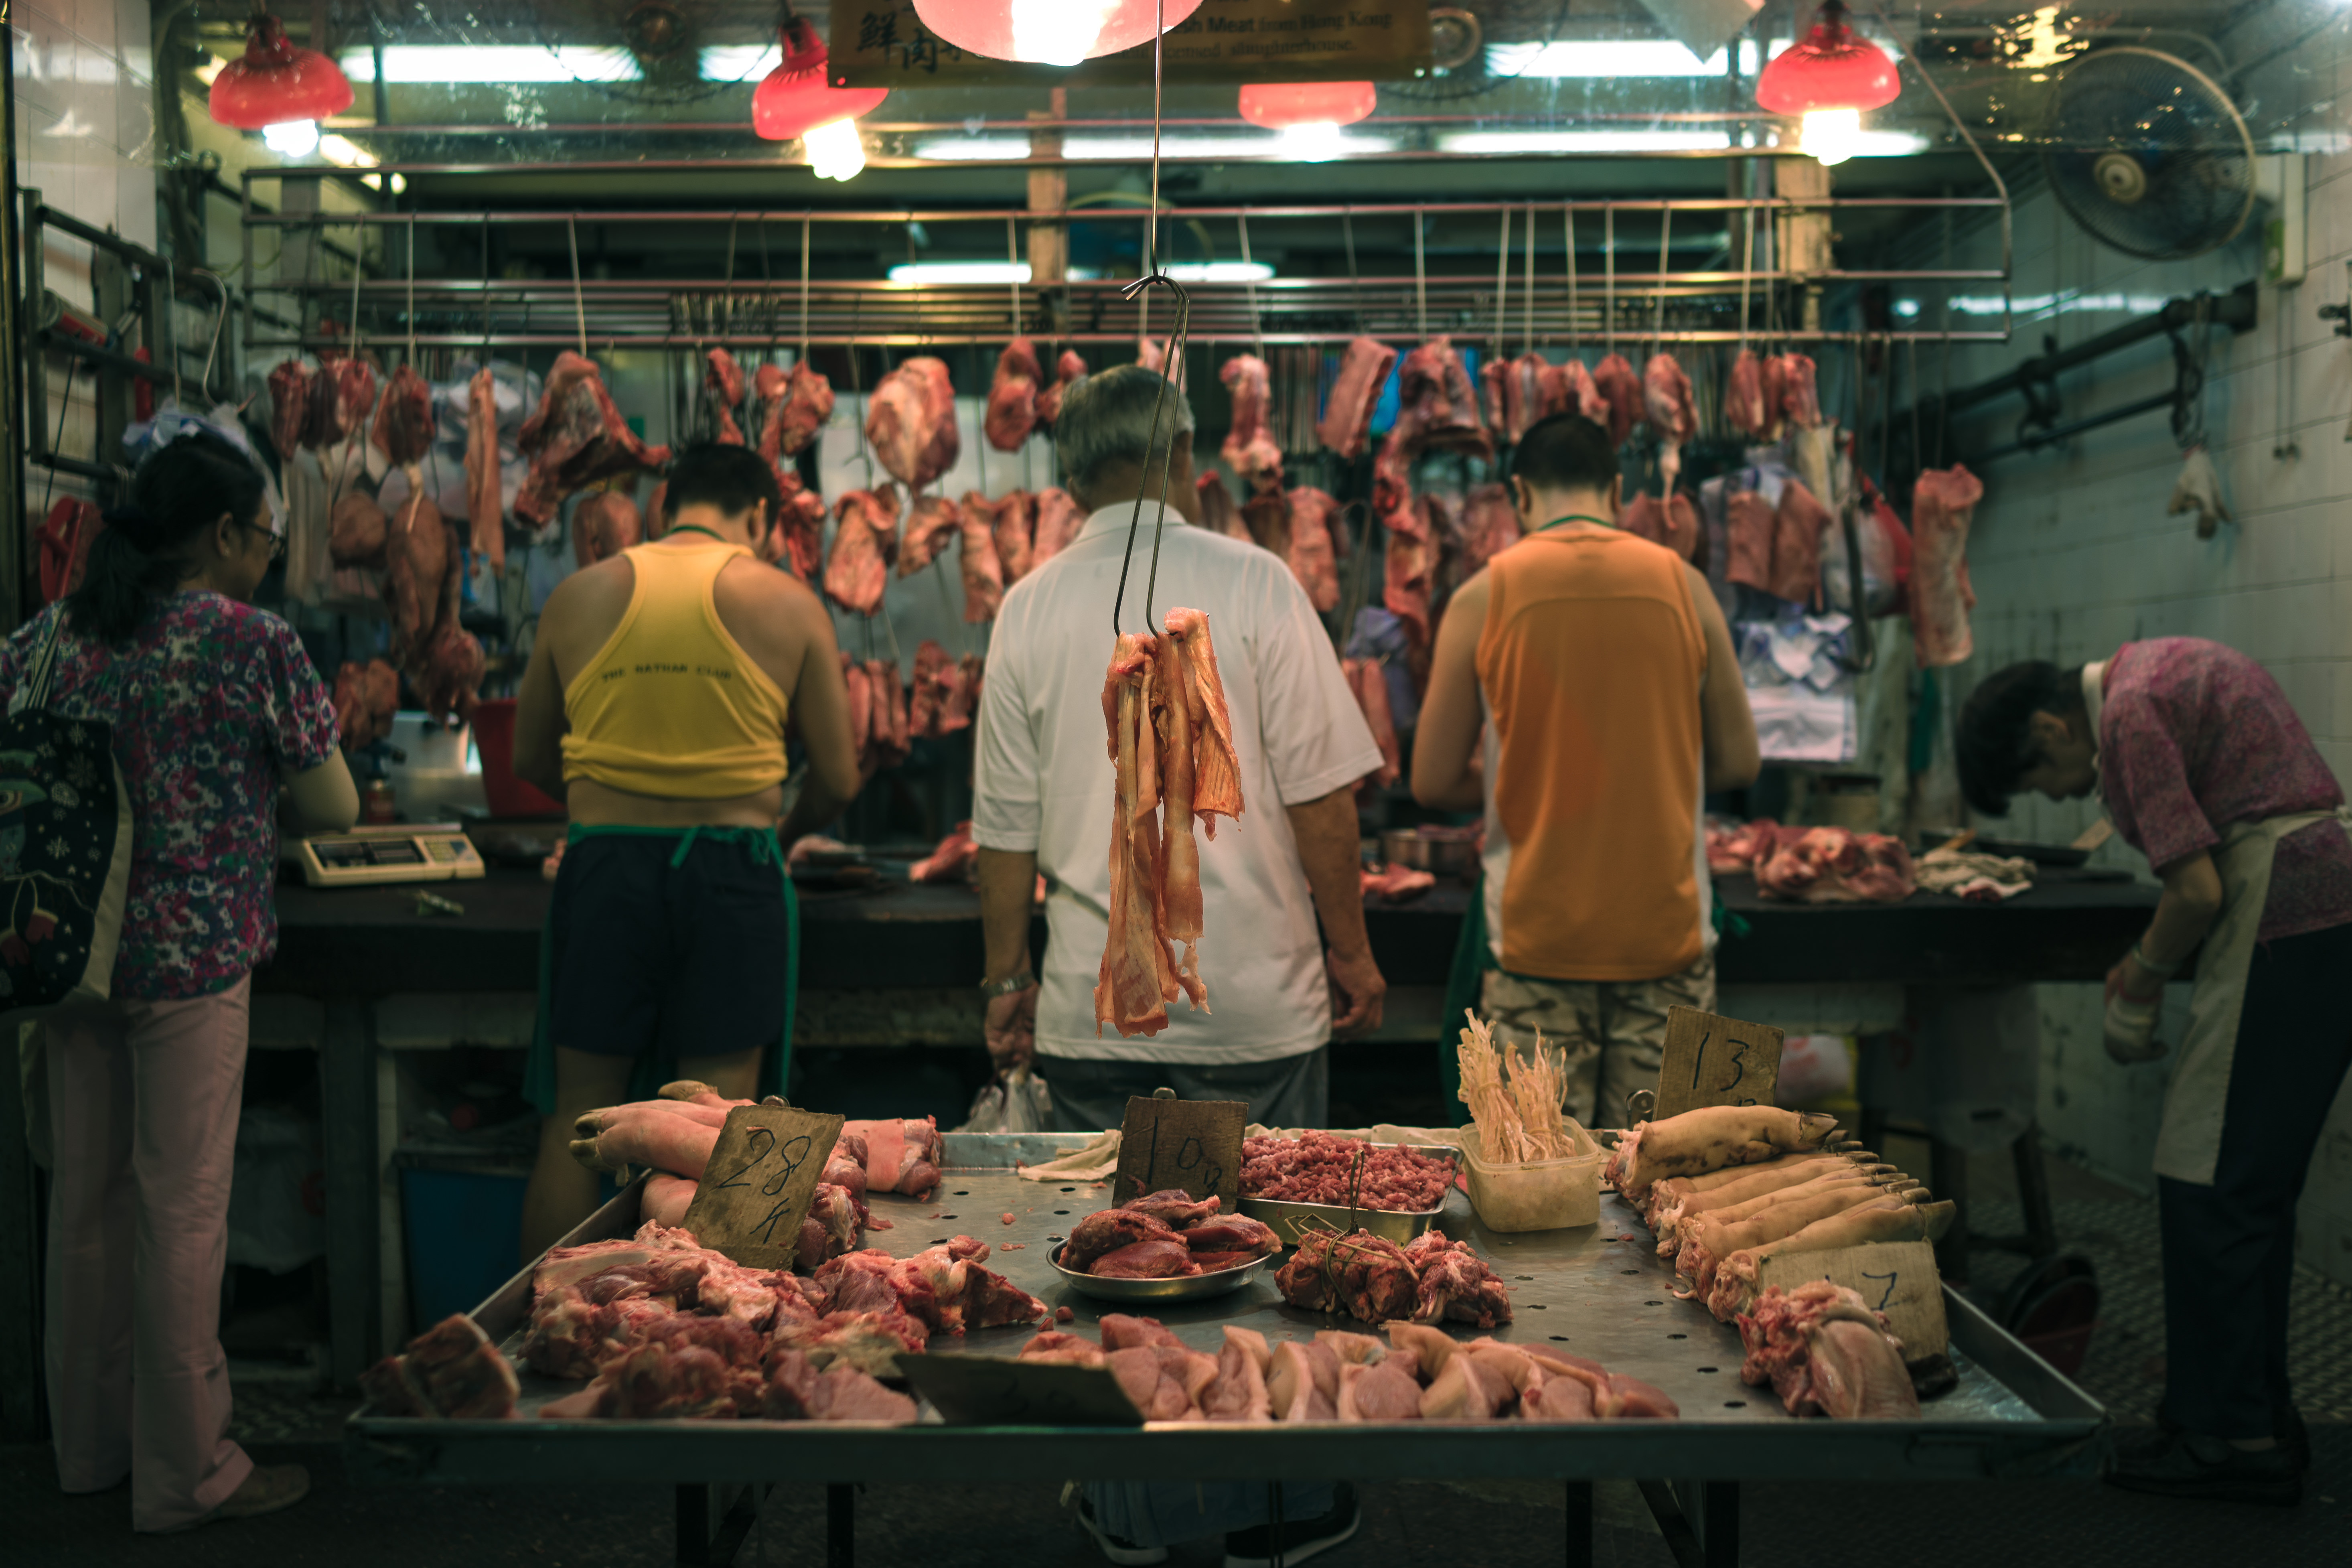
people, city, food, vendor, bazaar, market, meat, public space, stall, retail, butcher, sense, human settlement